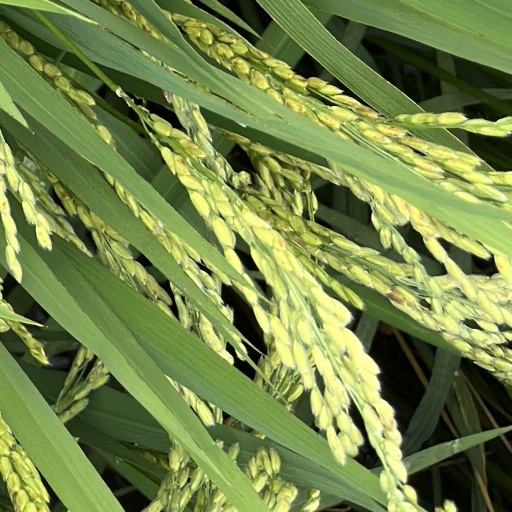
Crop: rice